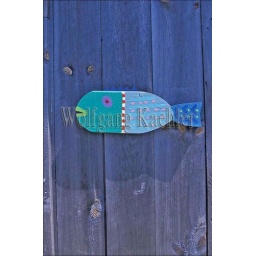
Usa, maine, mount desert island, near northeast harbor, little cranberry island, islesford, house, fish